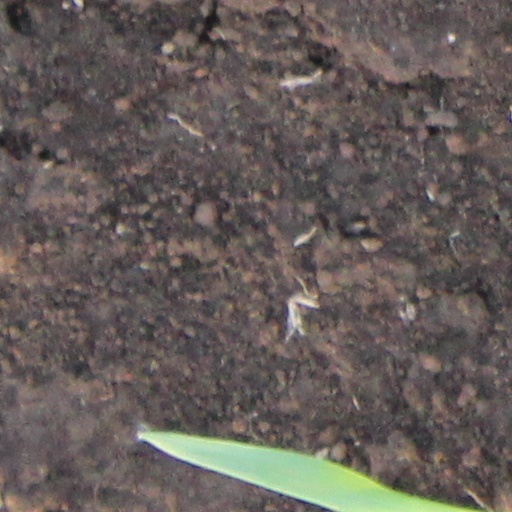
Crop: wheat